Zoe Karbonopsina

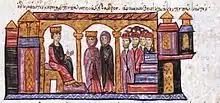
Constantine VII recalls his mother from exile.

Zoe governed with the support of imperial bureaucrats and the influential general Leo Phokas the Elder, who was her favorite. Zoe's first order of business was to revoke the concessions to Simeon I of Bulgaria, including the recognition of his imperial title and the arranged marriage between his daughter and Constantine VII. This renewed the war with Bulgaria, which began badly for the Byzantines who were distracted by military operations in Southern Italy and on the eastern frontier. In 915 Zoe's troops defeated an Arab invasion of Armenia, and made peace with the Arabs. This freed her hands to organize a major expedition against the Bulgarians, who had raided deep into Byzantine Thrace and captured Adrianople. The campaign was planned on a grand scale and intended the bribing and transportation of Pechenegs into Bulgaria by the imperial fleet from the north.